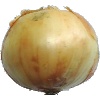
Label: white_onion